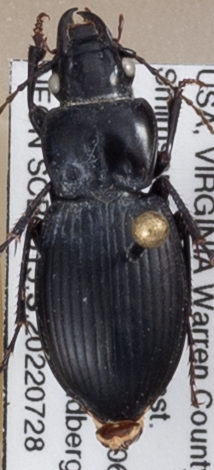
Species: Cyclotrachelus sigillatus
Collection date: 2022-07-28
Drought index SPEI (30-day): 0.916
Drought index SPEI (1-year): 0.846
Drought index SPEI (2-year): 0.782